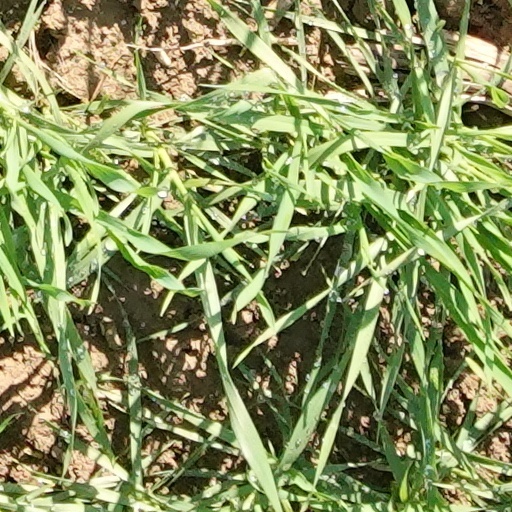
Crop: wheat